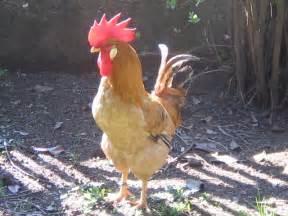
chicken